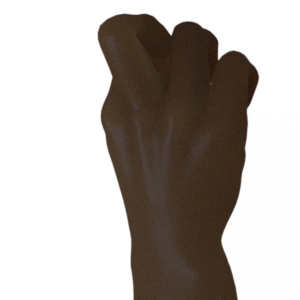
Label: rock